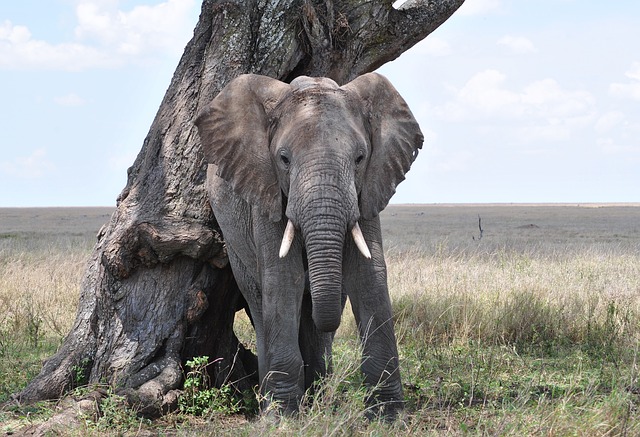
Label: elefante